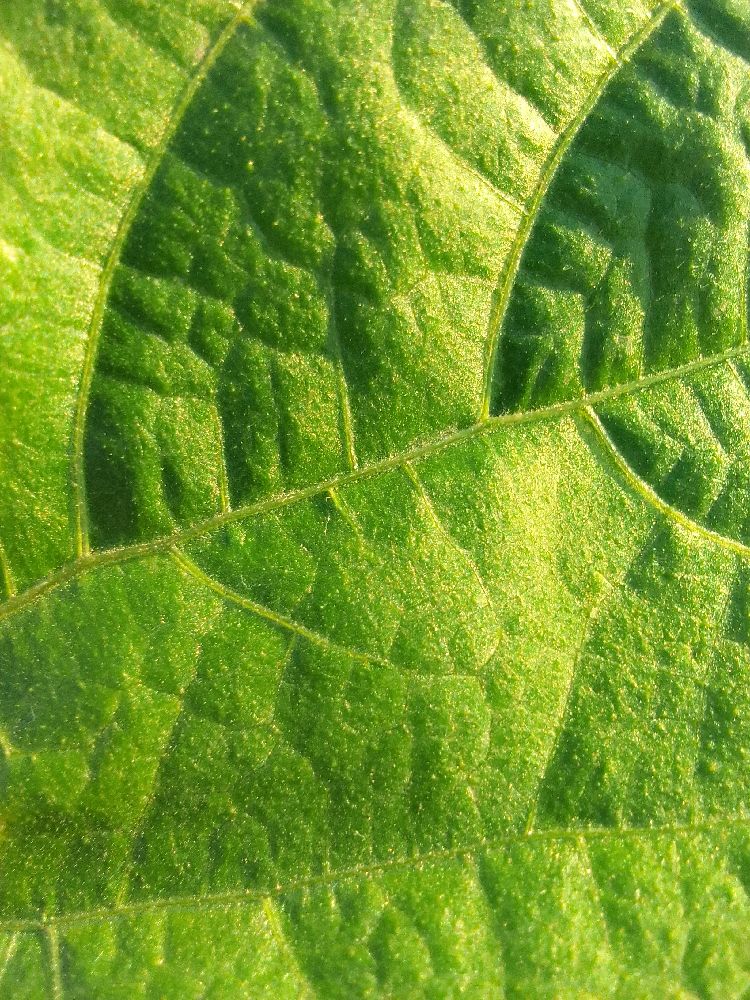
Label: healthy